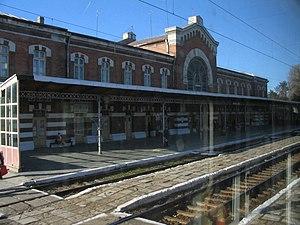
Râmnicu Sărat, parfois transcrit en français Rimnik, est une ville de Roumanie, dans le județ de Buzău, sur la rivière Râmnicu.